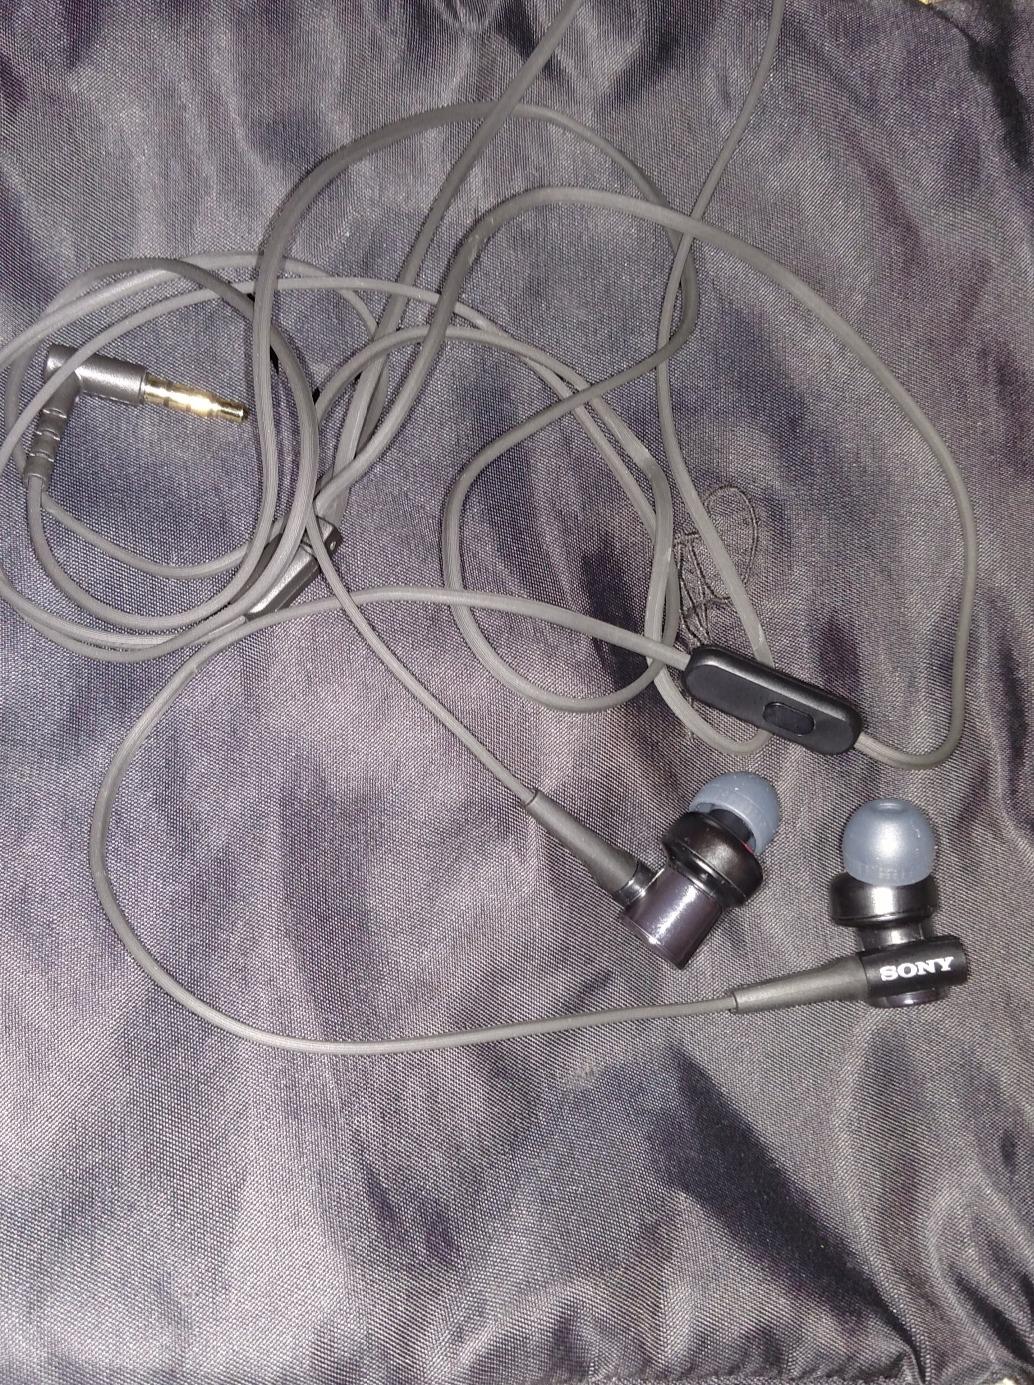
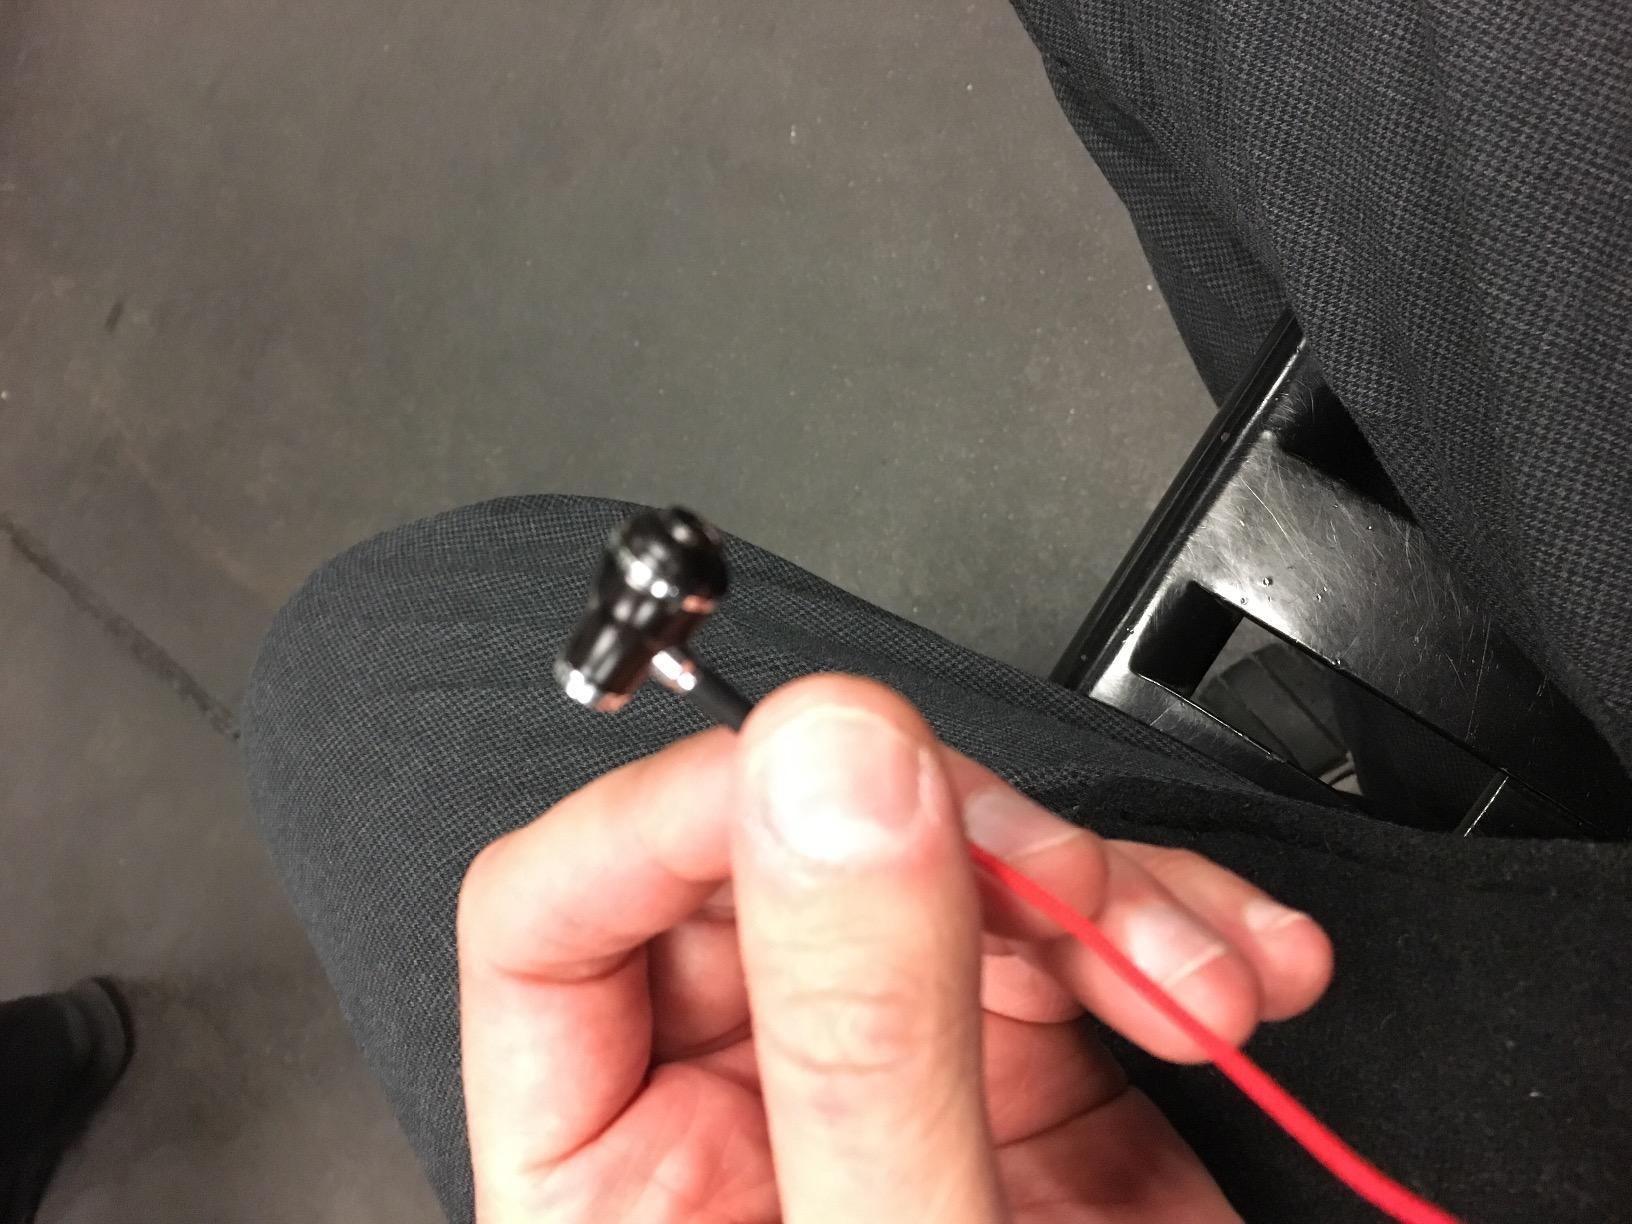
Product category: headphones
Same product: no